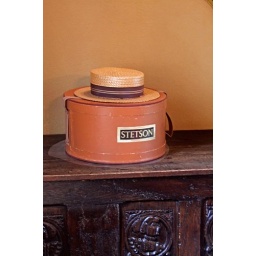
This old hat and hat box was seen in a tour of Hearst's Castle in California.